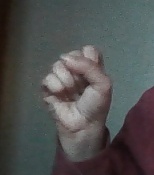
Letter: saad